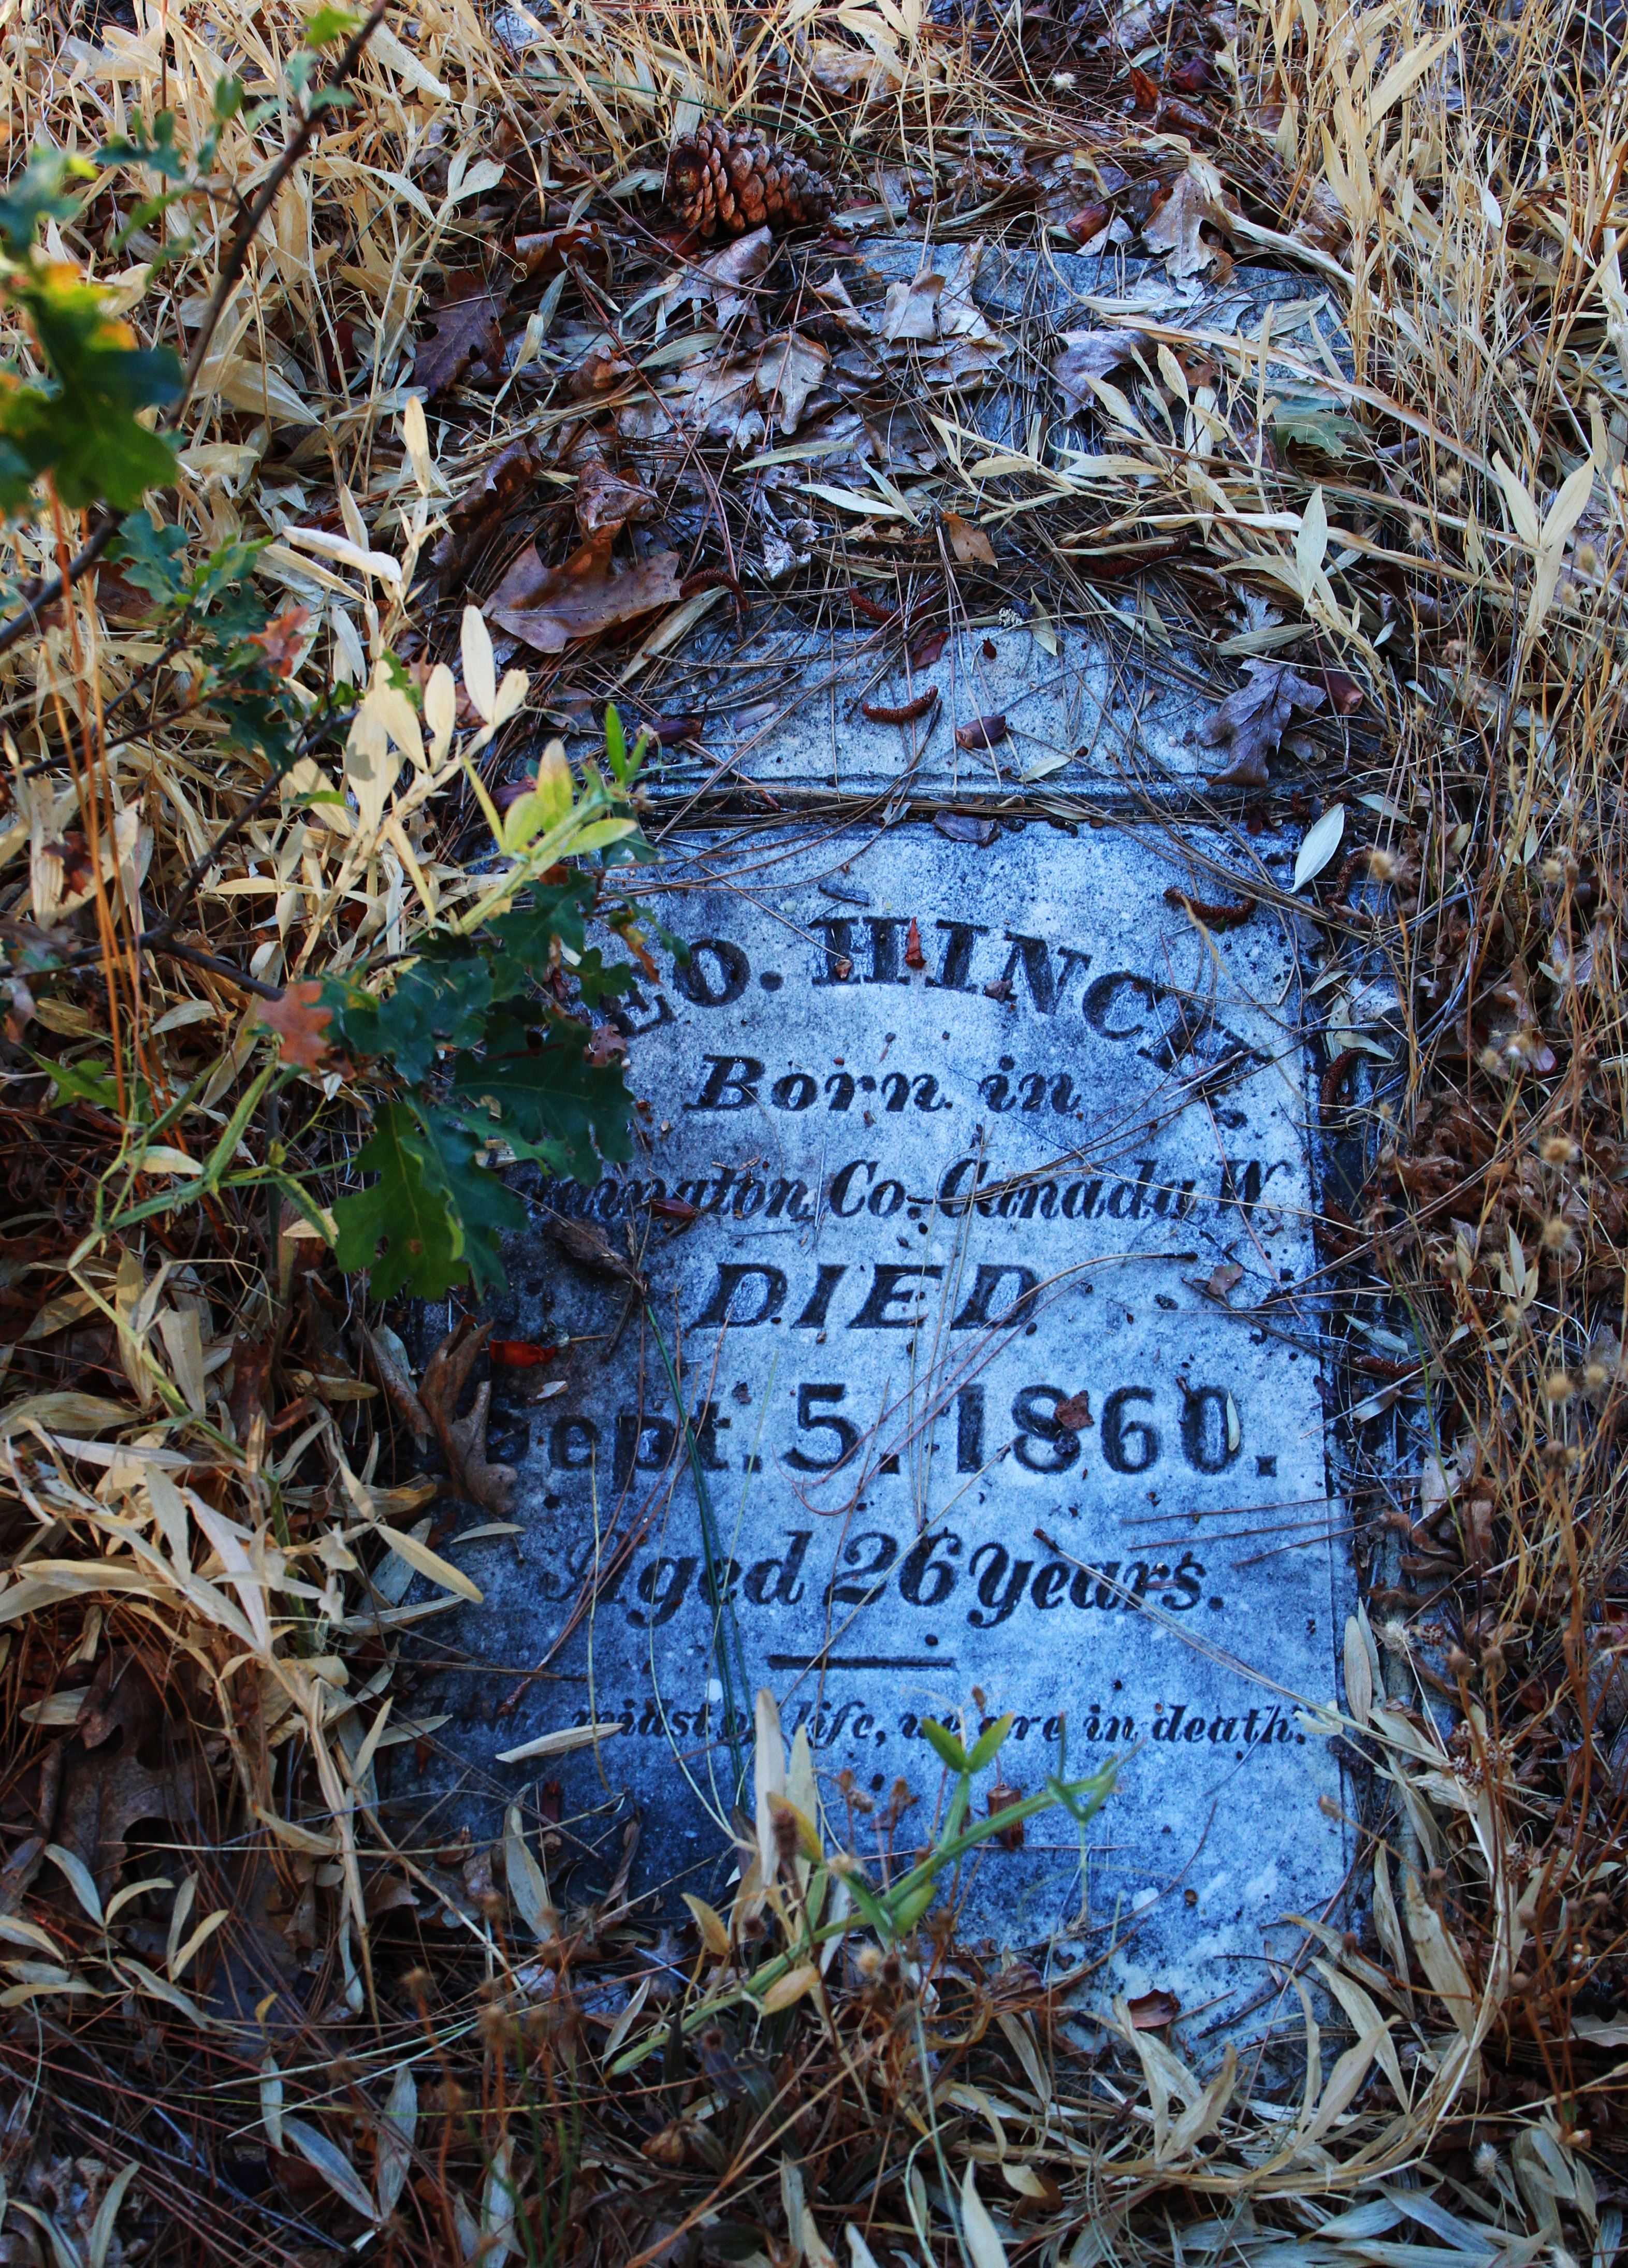
tree, forest, grass, plant, trail, white, leaf, old, stone, autumn, broken, landmark, historic, cemetery, dead, season, grave, memorial, graveyard, art, died, marble, marker, history, heritage, historical, woodland, habitat, forgotten, burial, pioneer, 1800s, head stone